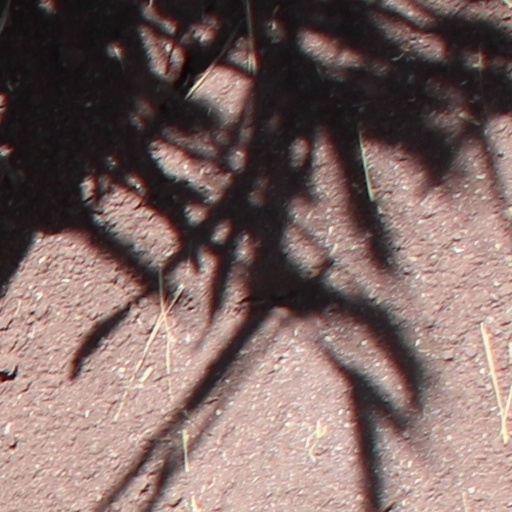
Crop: wheat